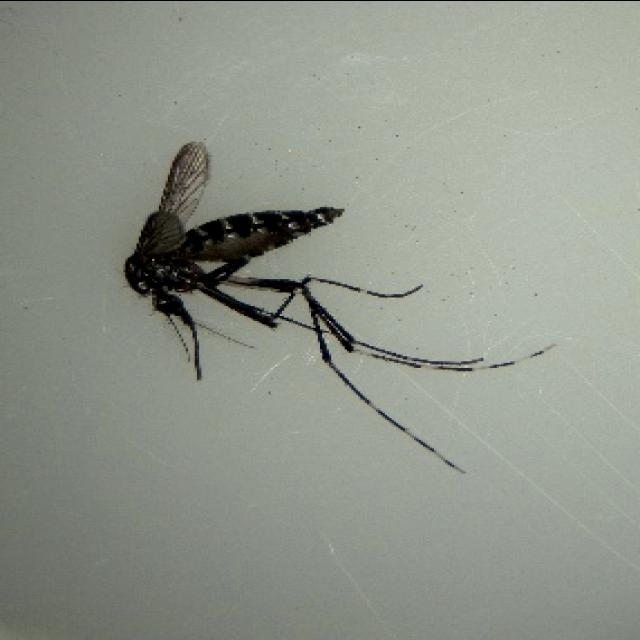
Species: aedes_albopictus